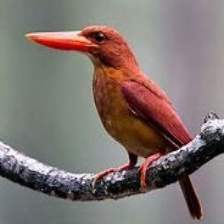
Species: RUDY KINGFISHER
Scientific name: HALCYON COROMANDA